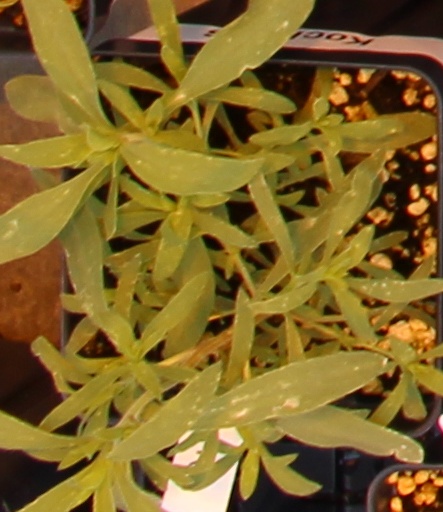
Label: Kochia